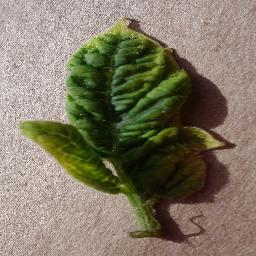
Label: Tomato___Tomato_Yellow_Leaf_Curl_Virus